Robertson Street United Reformed Church

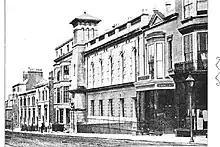
Original URC building viewed from Cambridge Road

The church was founded by Daniel Smith in 1856 who carried out much evangelical work around the town. A Gothic Revival-style building on the site was the congregation's original chapel. The Rev. C. New, one of the most important figures in Hastings' Congregationalist community at the time, was instrumental in getting a new church funded and built after the congregation had out-grown the original building and extensive repairs were required in any case. The construction contract was put out to tender; bids ranged from £6,526 to £8,240, and the chosen contractor was John Howell with a bid of £7,090. In order to permit the expansion, the property next-door to the church had also been purchased.